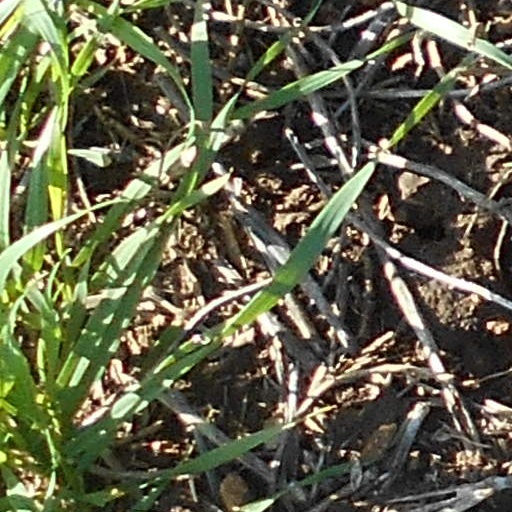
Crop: wheat